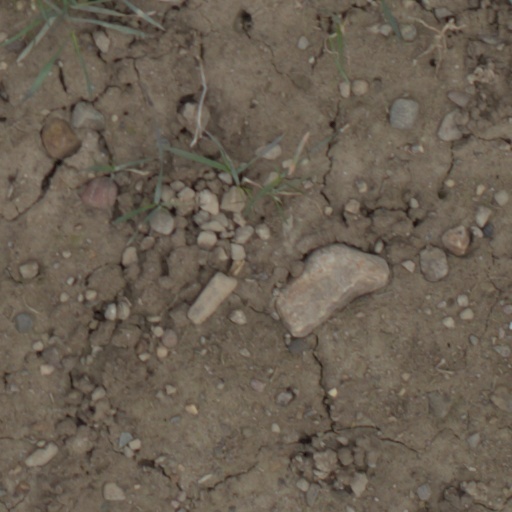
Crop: wheat